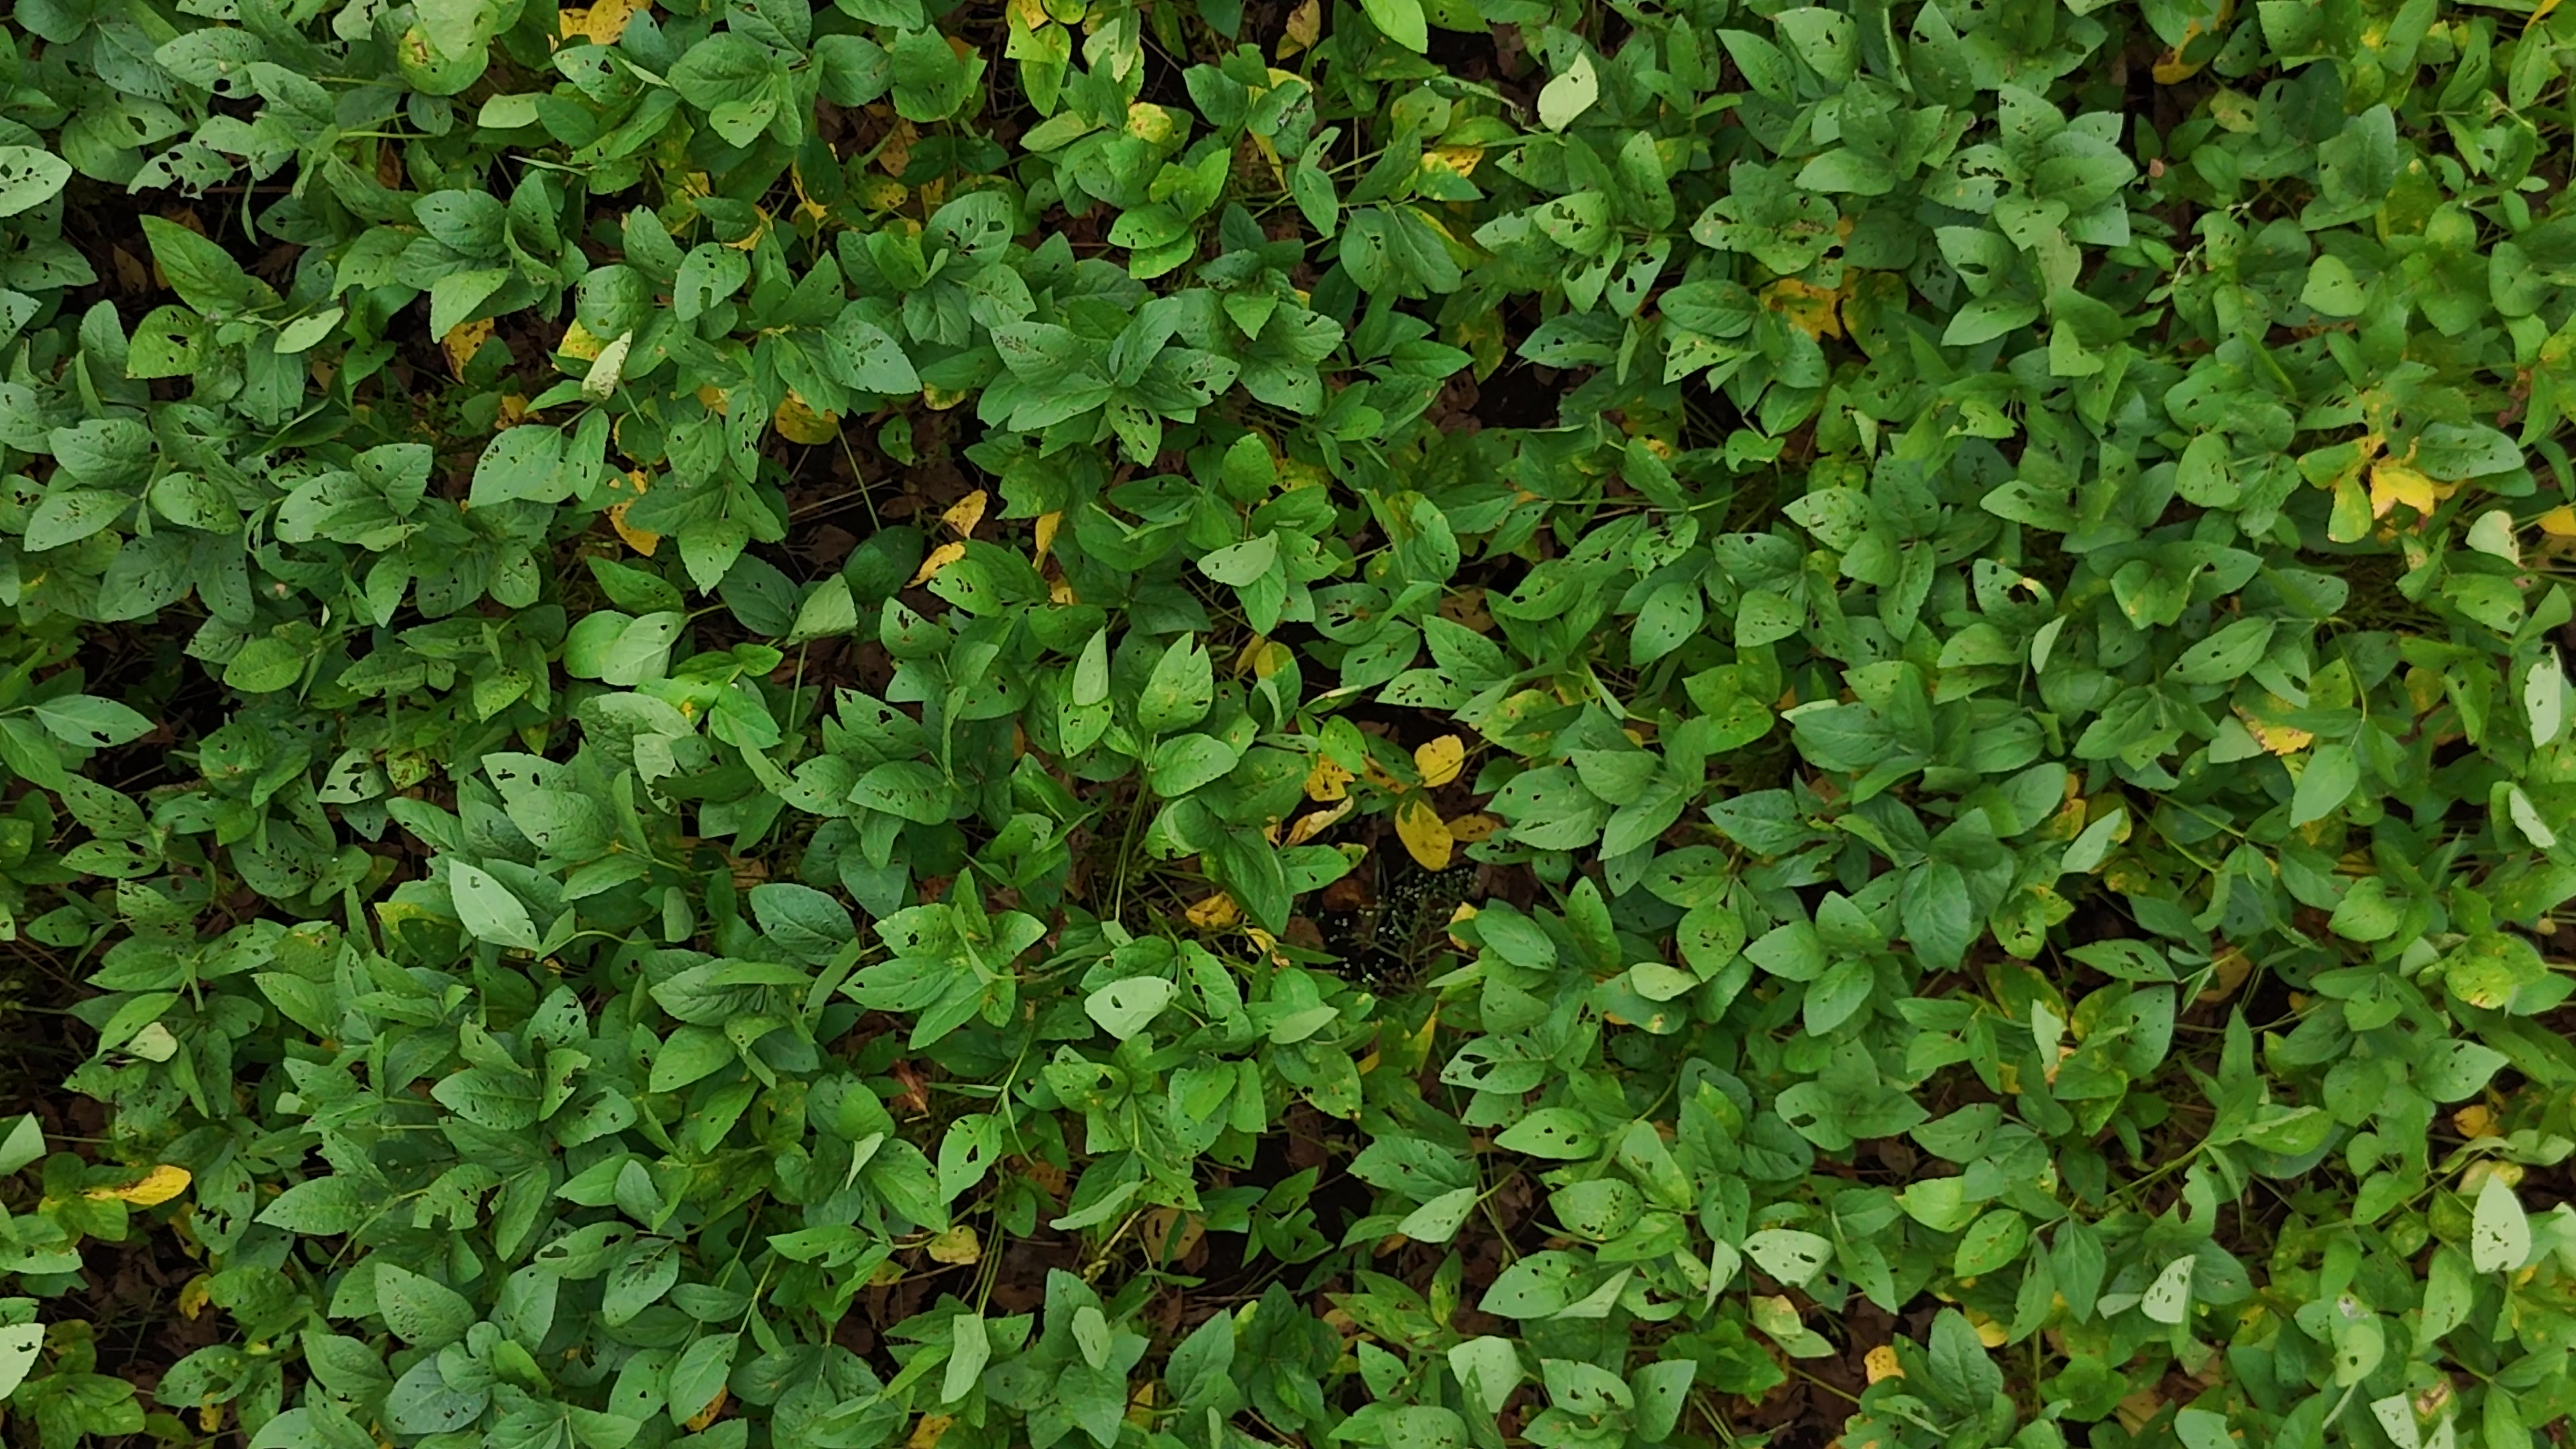
Label: Rust